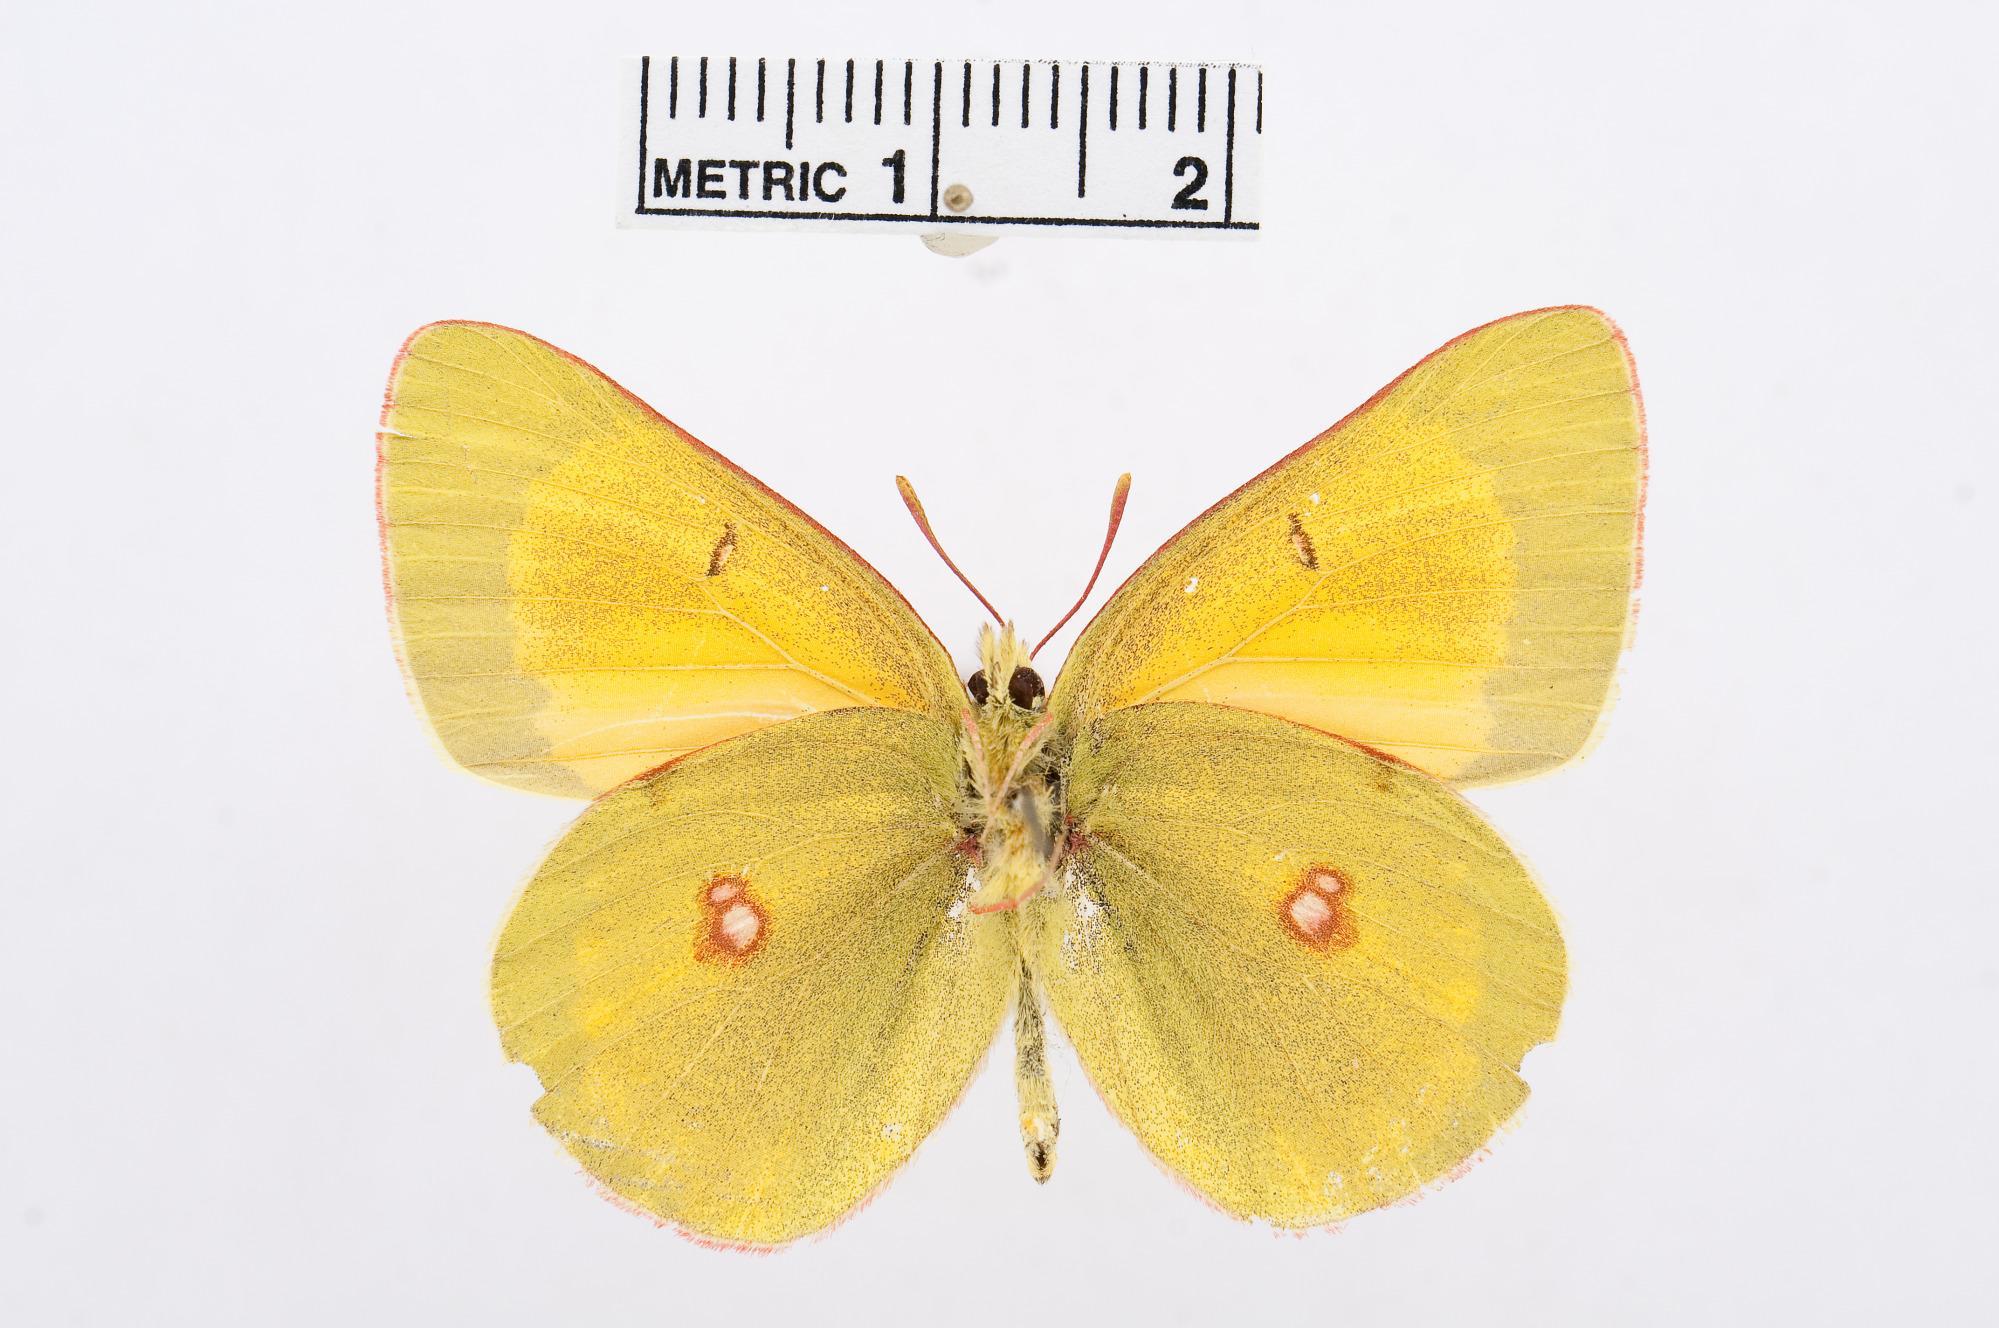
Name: Colias hyperborea
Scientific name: Colias hyperborea
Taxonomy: Animalia, Arthropoda, Hexapoda, Insecta, Lepidoptera, Pieridae, Coliadinae